Aşağımollahasan höyük

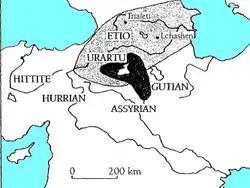
Early expansion of the Kuro-Araxes culture (light shading) shown in relation to subsequent cultures in the area, such as Urartu (dark shading).

Aşağımollahasan höyük is a höyük ("mound") in Özalp, Turkey, and is the first known settlement in prehistory in the area of Van. It was discovered by Charles A. Burney.